Federal Way Downtown station

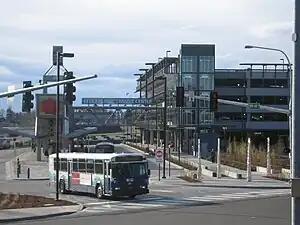
Sound Transit Express bus leaving the transit center in 2006

Federal Way Downtown station is a future light rail station at the site of the Federal Way Transit Center, a bus station in Federal Way, Washington, United States. The bus station opened in 2006 and has 1,190 parking spaces available in its parking garage and surface lots. It is served by King County Metro, Pierce Transit, and Sound Transit Express buses and is the southern terminus of the RapidRide A Line. The transit center is located adjacent to The Commons at Federal Way shopping mall and Interstate 5, connected via a direct access ramp to its high-occupancy vehicle lanes.